Tzav

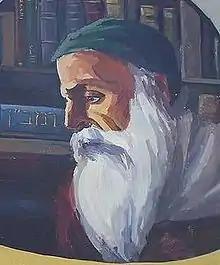
Naḥmanides

Naḥmanides noted that Leviticus 3:16 mentioned a reason for the offerings: they are "a fire-offering, of a pleasing odor to the Eternal." Naḥmanides rejected the argument that the offerings were meant to eliminate the foreigners' foolish ideas, for the sacrifices would not have that effect, as the foreigners intended to worship the constellations of the sheep and the ox. If Jews slaughtered sheep and oxen to God, it would show respect and honor to those constellations. Naḥmanides further noted that when Noah came out of the ark, there were as yet no Chaldeans or Egyptians in the world, yet Noah brought an offering that pleased God so much that Genesis 8:21 reports that on its account, God said, "I will not again curse the ground anymore for man's sake." Similarly, Abel brought the firstborn of his flock, and Genesis 4:4 reports that "the Eternal had regard to Abel and to his offering," but there had not yet been a trace of idol worship in the world. In Numbers 23:4, Balaam said, "I have prepared the seven altars, and I have offered up a bullock and a ram on every altar," but his intent was not to eradicate evil beliefs from Balak's mind, but rather to approach God so that God's communication would reach Balaam. Naḥmanides argued that the reason for the offerings was more likely that since people's deeds are accomplished through thought, speech, and action, God commanded that when people sin and bring an offering, they should lay their hands on it in contrast to the evil deed they committed. Offerers would confess their sins verbally to contrast with their evil speech. They would burn parts of the animal in a fire, which is seen as the instrument of thought and desire in human beings. The offerers would burn the legs of the animal because they corresponded to the limbs with which the offerer acted. The offerer sprinkled blood on the altar, which is analogous to the blood in the offerer's body. Naḥmanides argued that offerers performed these acts so that the offerers should realize that the offerers had sinned against God with their bodies. And the offerer's soul and blood should have been spilled and the offerer's body burned, were it not for God's loving-kindness in taking a substitute and a ransom—the offering—so that the offering's blood should be in place of the offerer's blood, its life in place of the offerer's life, and that the limbs of the offering in place of the parts of the offerer's body.